Outlaw Tennis

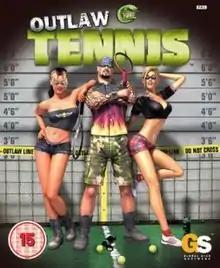
European Xbox cover art

Outlaw Tennis is a video game based on the sport of tennis published for the Xbox and PlayStation 2, and the last game in the "Outlaw" series to be released in 2005. Actor and political satirist Stephen Colbert provides the voice of the game's announcer.